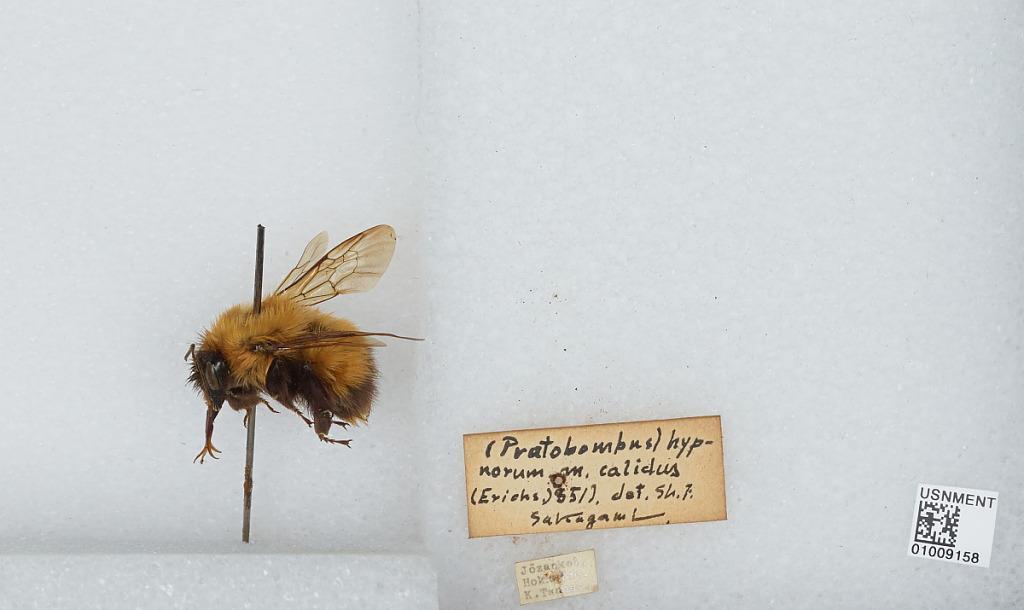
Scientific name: Bombus (Pyrobombus) hypnorum callidus Erichson
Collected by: K. Tsuneki
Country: Japan
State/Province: Hokkaido
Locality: Jozankai
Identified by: Sakugami